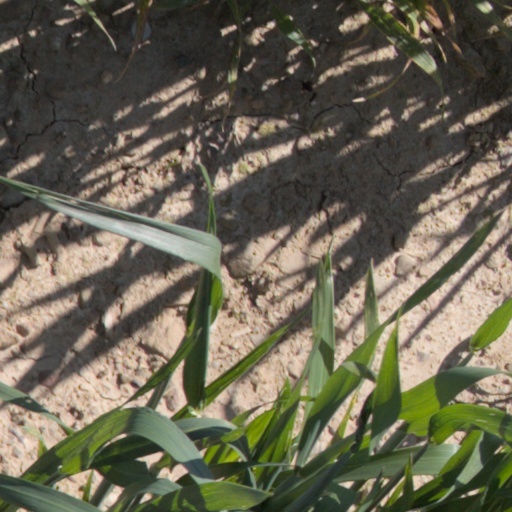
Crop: wheat